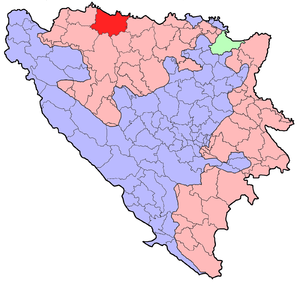
Gradiška en serbe cyrillique Градишка est une ville et une municipalité de république serbe de Bosnie-Herzégovine située au nord de la République serbe de Bosnie. Selon les premiers résultats du recensement bosnien de 2013, la ville intra muros compte 16 106 habitants et la municipalité 56 727.